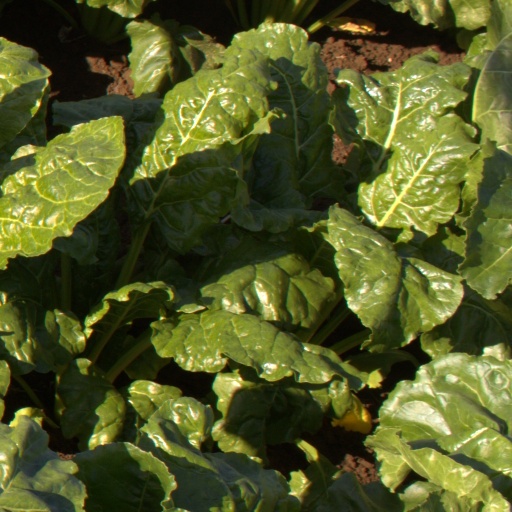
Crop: sugar beet